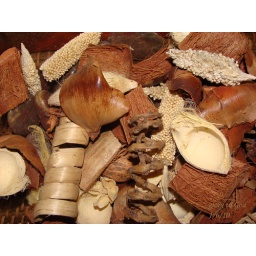
I've been ot Emma and Mark's house for my dinner this evening, this was in a glass bowl in the hall